Bo (parashah)

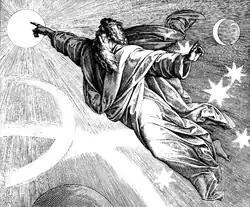
The Fourth Day of Creation (woodcut by Julius Schnorr von Carolsfeld from the 1860 "Die Bibel in Bildern")

The Pirke De-Rabbi Eliezer taught when God created the sun and the moon, the entire Hebrew calendar—years, months, days, nights, seasons, and intercalation—were before God, and God intercalated the years and delivered the calculations to Adam in the Garden of Eden, as Genesis 5:1 can be read, "This is the calculation for the generations of Adam." Adam handed on the tradition to Enoch, who was initiated in the principle of intercalation, as Genesis 5:22 says, "And Enoch walked with God." Enoch passed the principle of intercalation to Noah, who conveyed the tradition to Shem, who conveyed it to Abraham, who conveyed it to Isaac, who conveyed it to Jacob, who conveyed it to Joseph and his brothers. When Joseph and his brothers died, the Israelites ceased to intercalate, as Exodus 1:6 reports, "And Joseph died, and all his brethren, and all that generation." God then revealed the principles of the Hebrew calendar to Moses and Aaron in Egypt, as Exodus 12:1–2 reports, "And the Lord spoke to Moses and Aaron in the land of Egypt saying, 'This month shall be to you the beginning of months.'" The Pirke De-Rabbi Eliezer deduced from the word "saying" in Exodus 12:1 that God said to Moses and Aaron that until then, the principle of intercalation had been with God, but from then on it was their right to intercalate the year. Thus the Israelites intercalated the year and will until Elijah returns to herald in the Messianic Age.